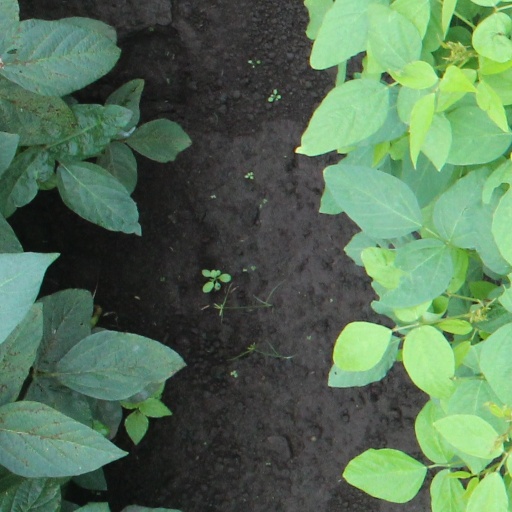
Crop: soybean